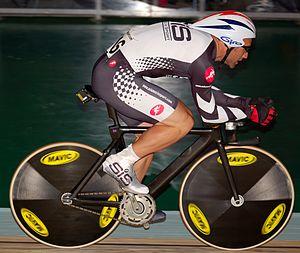
Jamie Staff, né le 30 avril 1973 à Ashford, est un coureur cycliste sur piste britannique. Il a été champion du monde de keirin en 2004 et de la vitesse par équipes en 2002 et 2005. À la suite de sa carrière de coureur, il entame une carrière d'entraîneur sur piste auprès de l'équipe américaine.